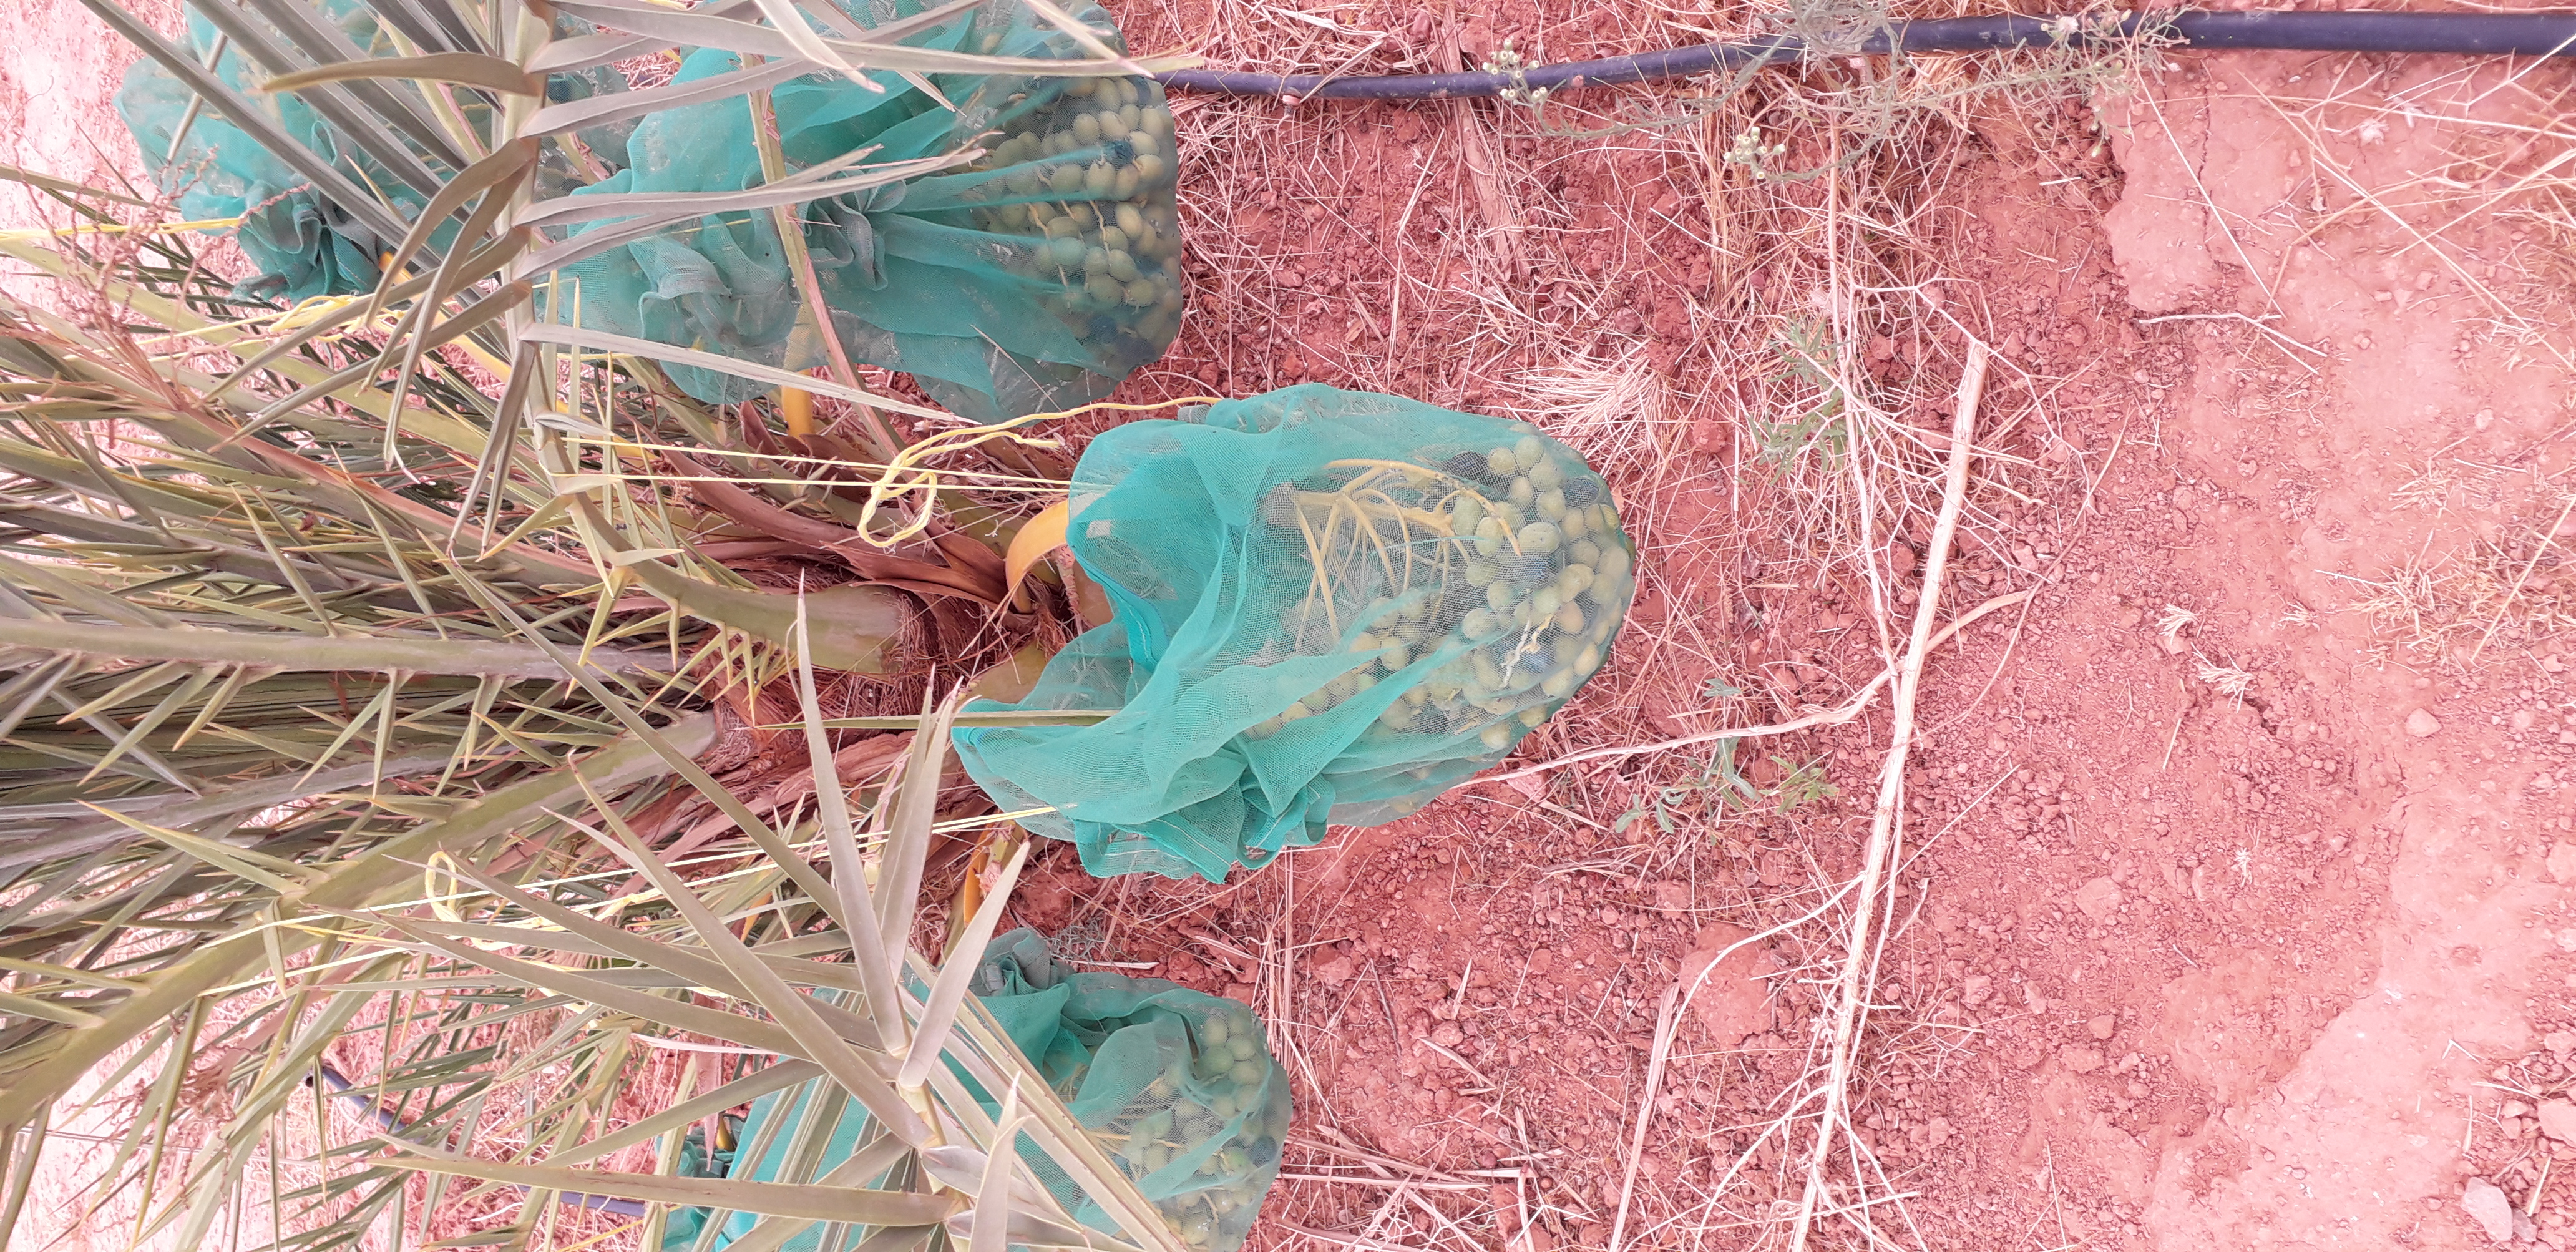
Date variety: kholt